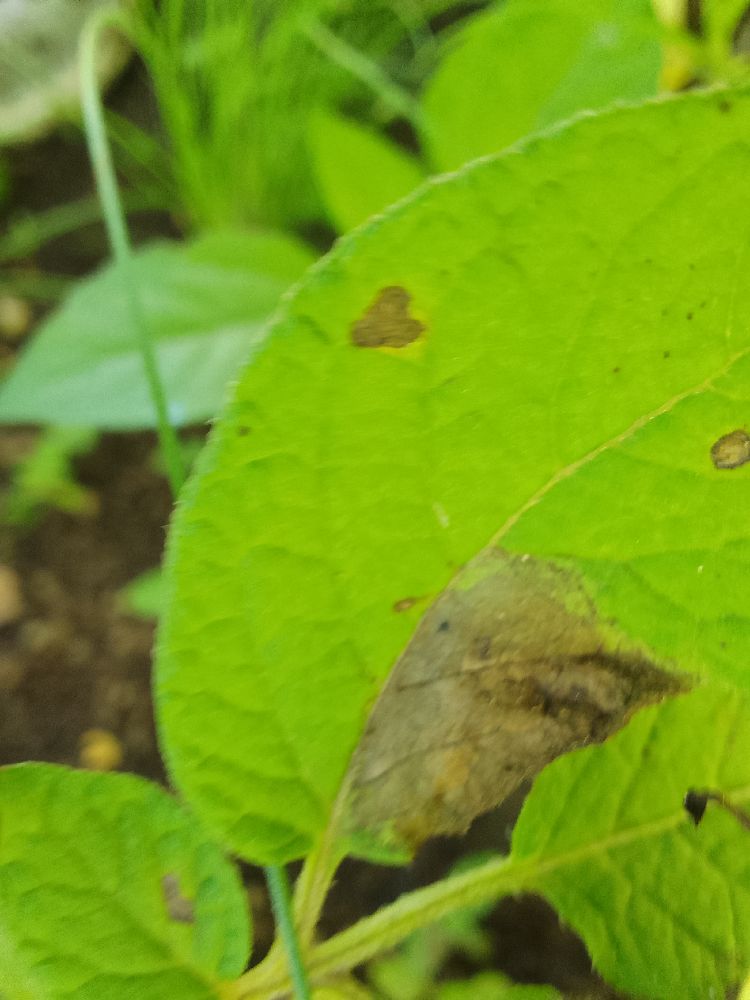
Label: Late blight